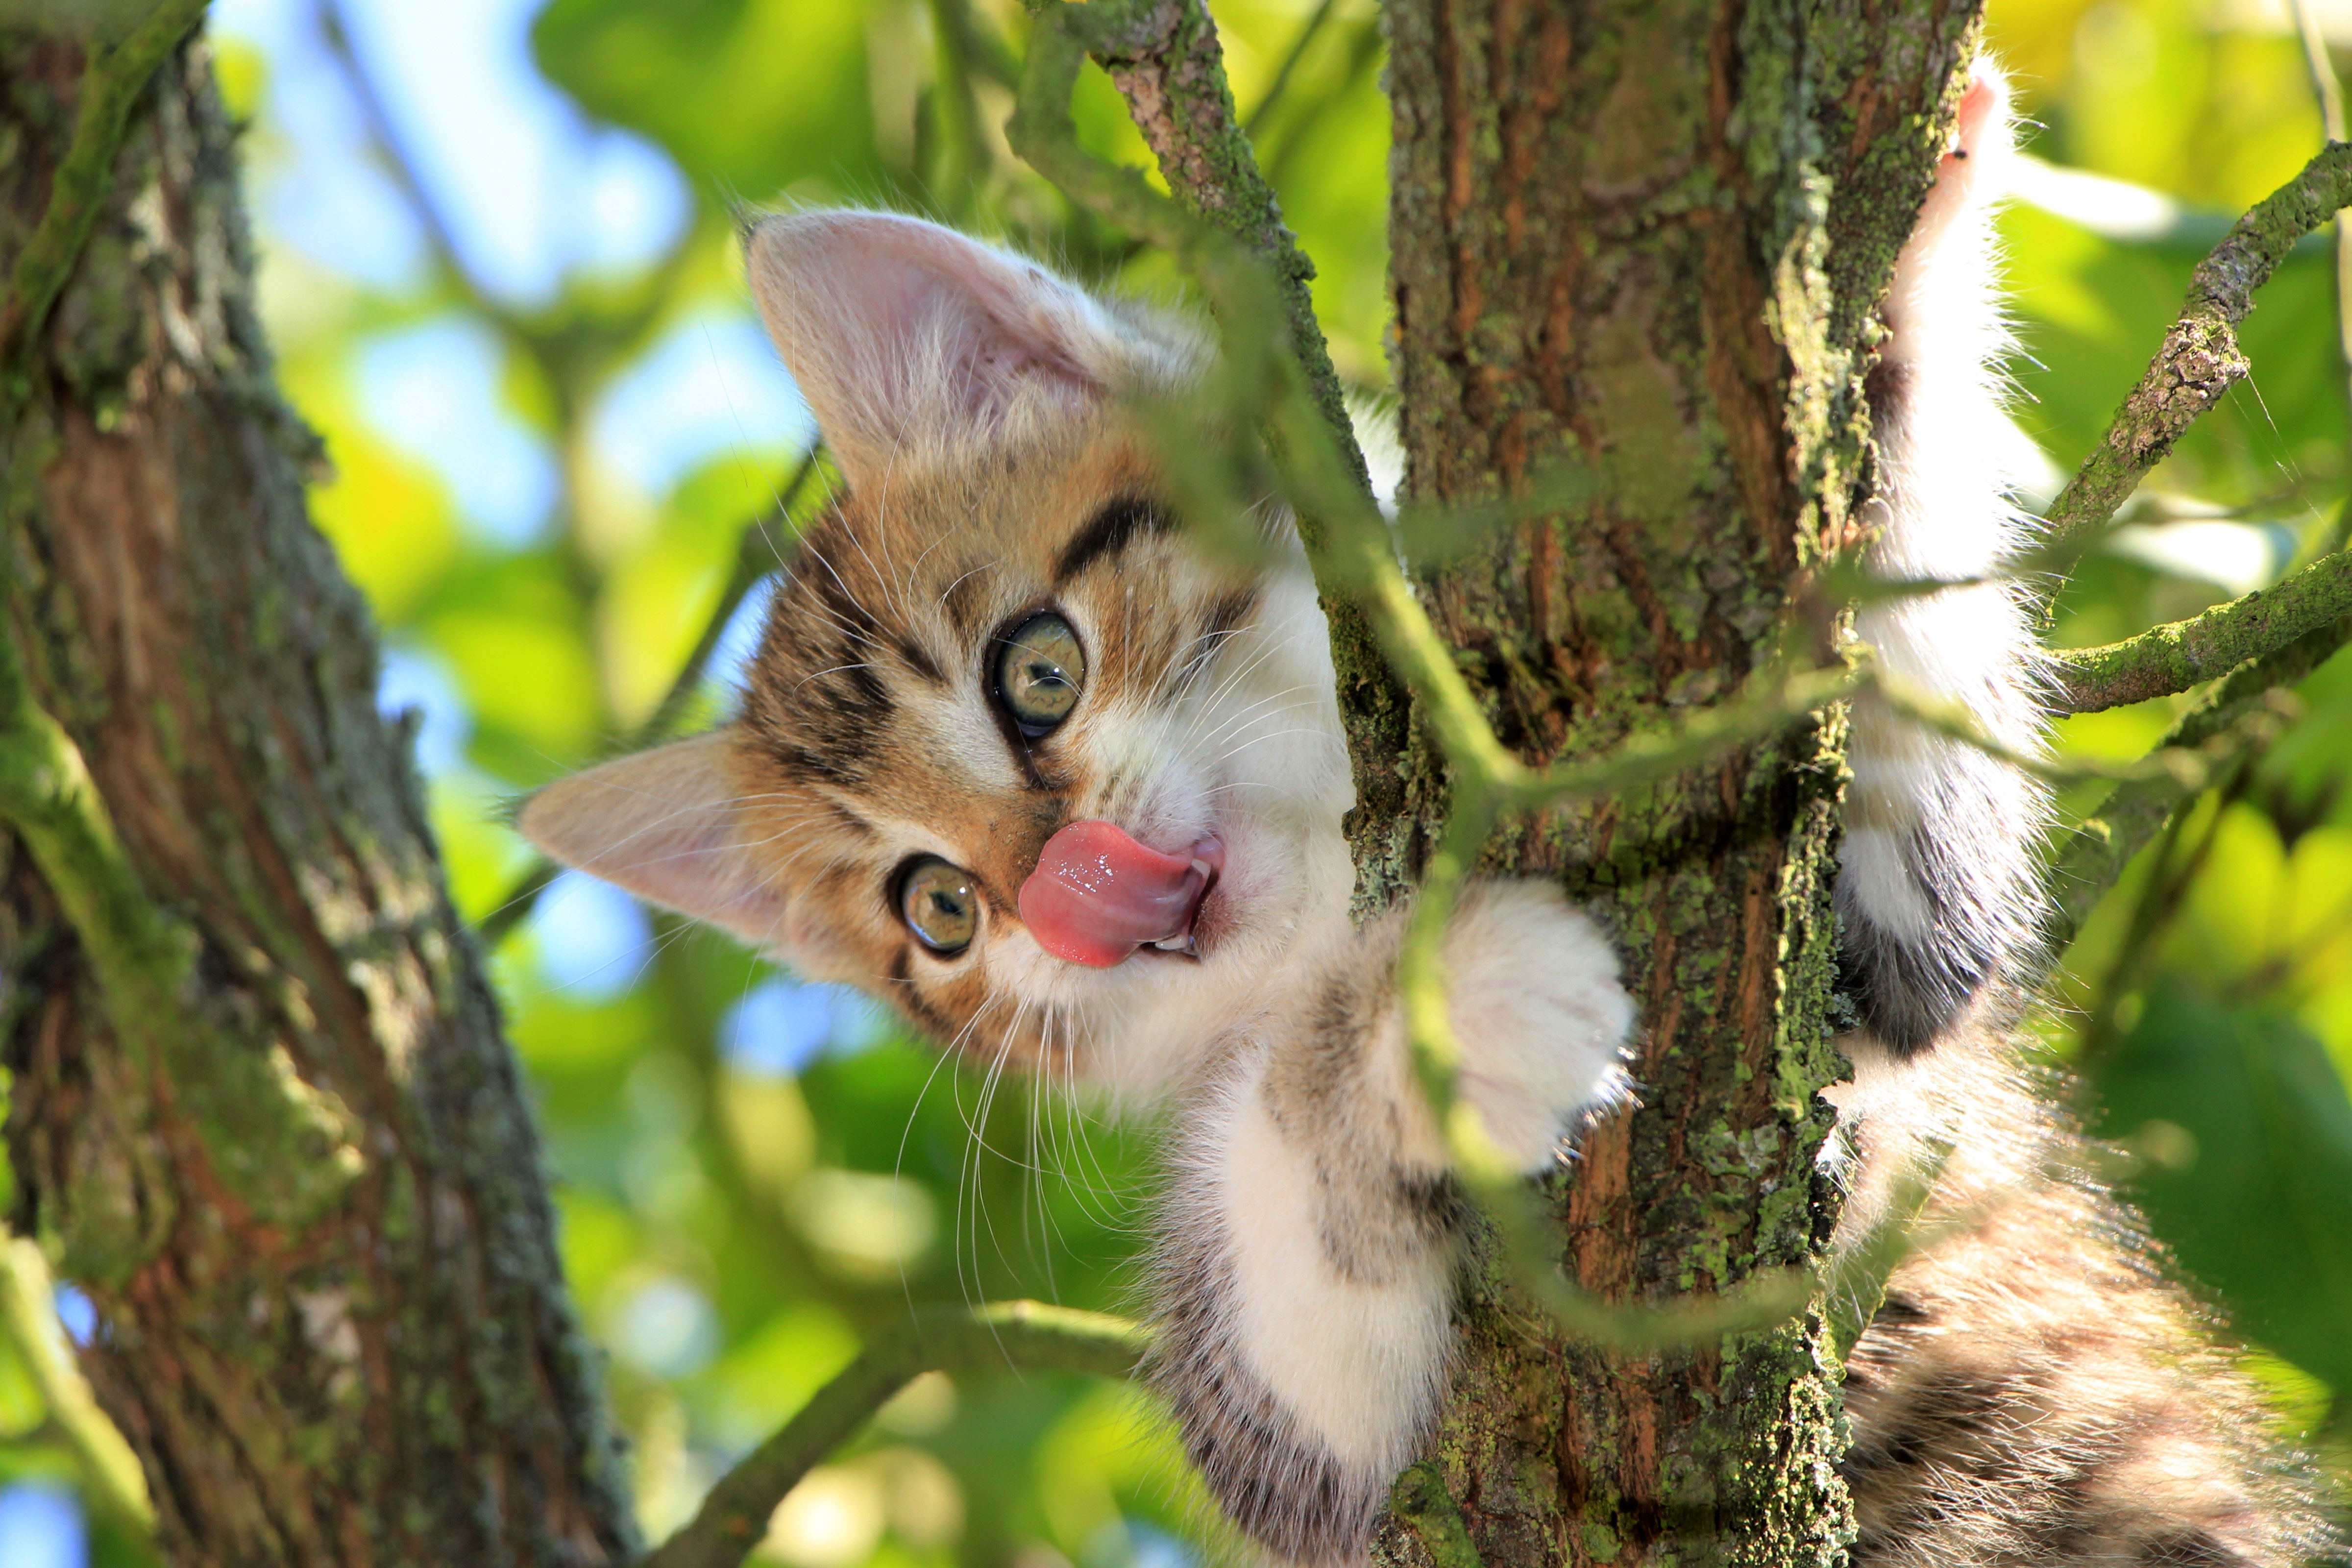
tree, branch, sweet, flower, animal, summer, wildlife, green, jungle, kitten, cat, mammal, fauna, vertebrate, nice, tongue, domestic, adorable, wild cat, small to medium sized cats